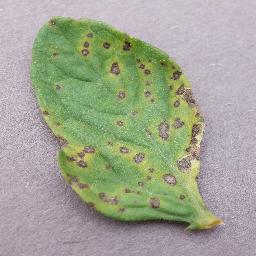
Label: Tomato___Septoria_leaf_spot